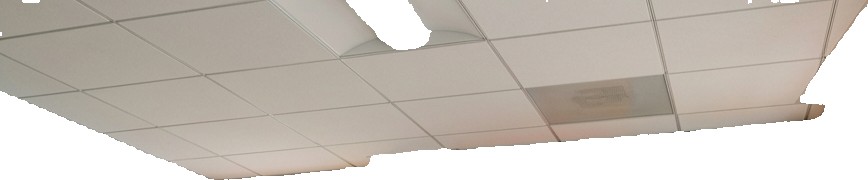
Surface category: ceiling